City of London Rifles

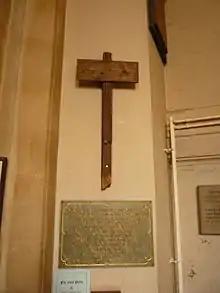
The crude cross that marked the mass grave of members of the City of London Rifles killed at the Battle of Loos, 1915, now in the church of St Sepulchre-without-Newgate, London

The 3/6th Battalion formed at Farringdon Rd in March 1915 some 1300 strong. Its early training was held in Regent's Park and Victoria Park, moving in August 1915 to Hurst Park Racecourse where the stands, outbuildings and stables were used as billets and the Royal Box became the Sergeants' Mess. As winter approached, the 3/6th moved to billets in Surbiton, training on Esher Commons. Then in January 1916 the battalion moved to Fovant on Salisbury Plain, where there was a large purpose-built training centre.